Raimbaut de Vaqueiras

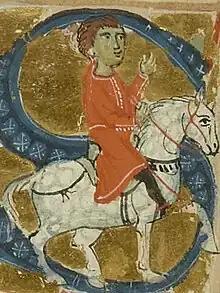
Raimbaut de Vaqueiras, from a collection of troubadour songs, "BNF Richelieu Manuscrits Français 854", "Bibliothèque Nationale Française", Paris.

Raimbaut de Vaqueiras or Vaqueyras (fl. 1180 – 1207) was a Provençal troubadour and, later in his life, knight. His life was spent mainly in Italian courts until 1203, when he joined the Fourth Crusade. His writings, particularly the so-called "Epic Letter", form an important commentary on the politics of the Latin Empire in its earliest years. Vaqueiras's works include a multilingual poem, "Eras quan vey verdeyar" where he used French, Tuscan, Galician-Portuguese and Gascon, together with his own Provençal.